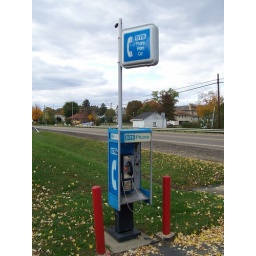
A neat blue GTE pay phone with a square-shaped sign at the top of the pole. Located in Malvern, Ohio.